Outstanding Natural Area

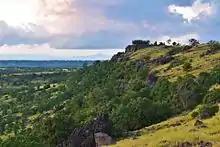
Sacramento River Bend Outstanding Natural Area, near Red Bluff, California

An Outstanding Natural Area is a protected area designation in the United States. The designations are managed by the Bureau of Land Management within the National Landscape Conservation System. Three ONAs have been designated by Congress, Jupiter Inlet Lighthouse, Piedras Blancas Historic Light Station, and Yaquina Head, all of which protect lighthouses and the adjacent land. The others were named by the BLM and have a variety of resources.